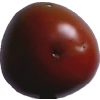
Label: tomato_maroon